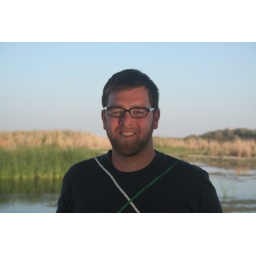
I stand in front of the Azraq Oasis, 15 square kilometers of water and plant growth.